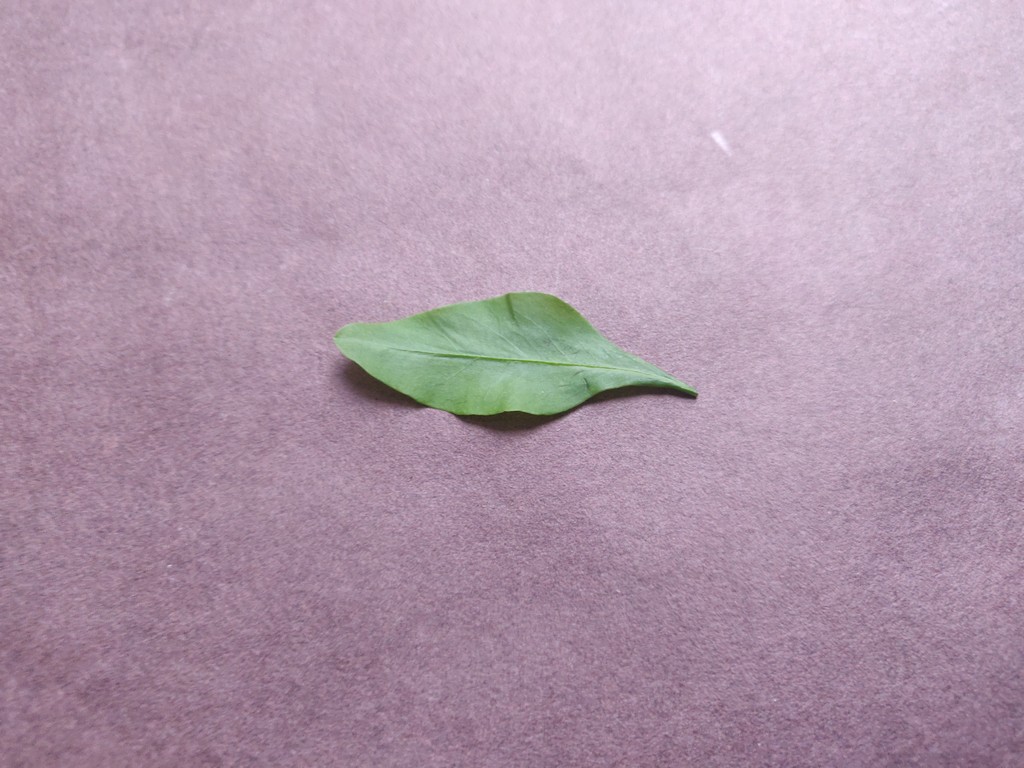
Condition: Healthy
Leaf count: single
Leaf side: front